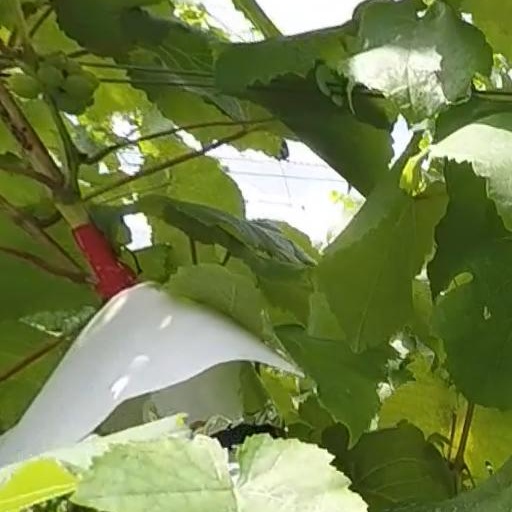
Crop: grape